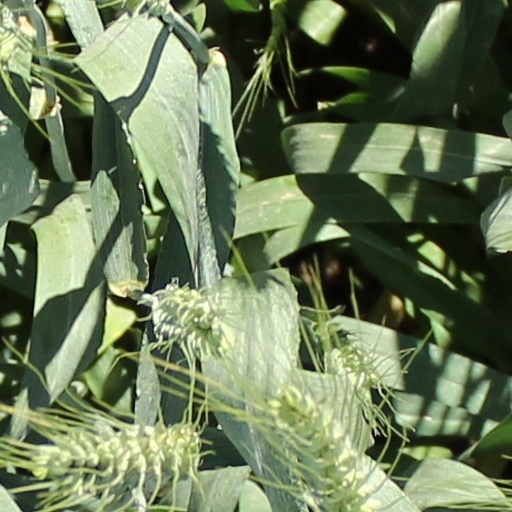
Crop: wheat